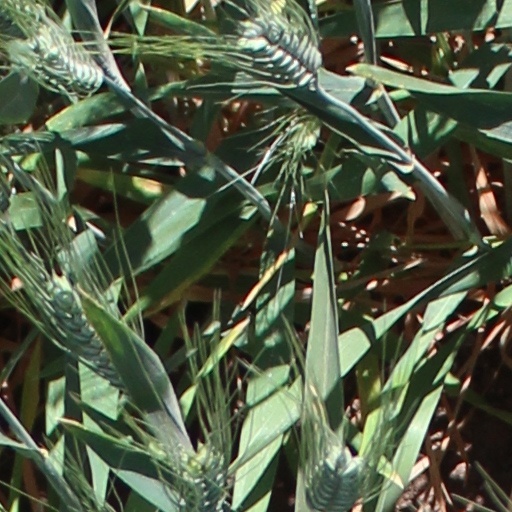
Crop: wheat